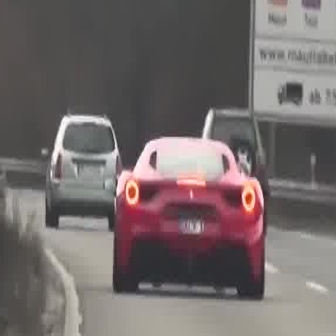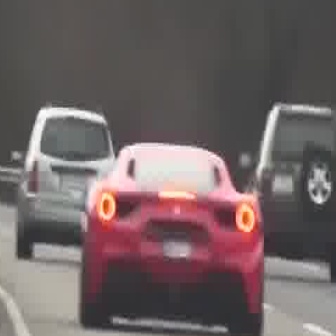
  Please identify the target specified by the bounding box [101,133,263,295] in the first image and locate it in the second image. Return the coordinates in [x_min,y_min,x_max,y_max] format.
Answer: [68,139,263,334]